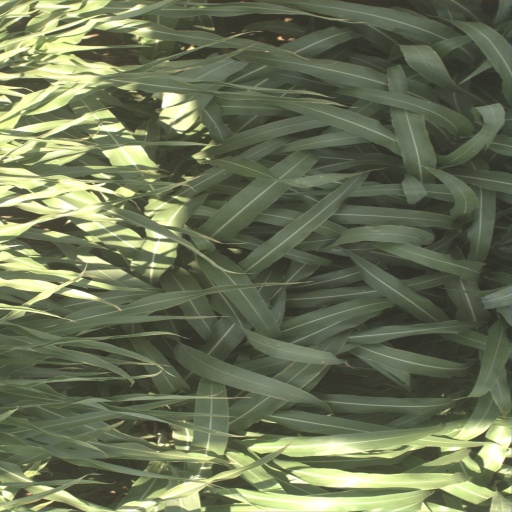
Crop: sorghum